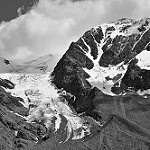
Label: B & W